Natsumi Abe

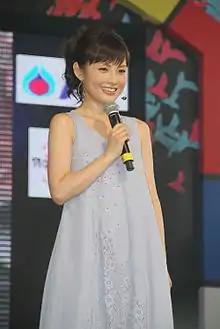
Abe in 2014

is a Japanese singer and actress, a former member of Morning Musume, and a member of Dream Morning Musume.